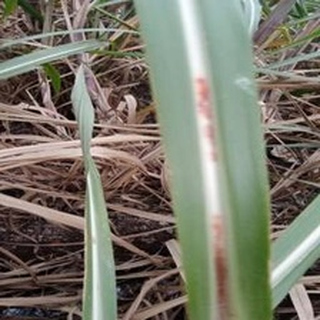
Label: sugarcane_red_rot